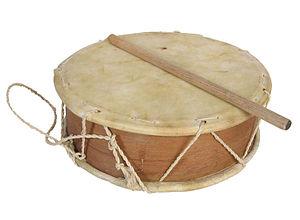
Jorge Milchberg, ou El Inca, né le 5 septembre 1928 à Buenos Aires, est un compositeur et musicien argentin, membre du groupe de musique andine Los Incas, dont il assure la direction artistique depuis près de soixante ans.